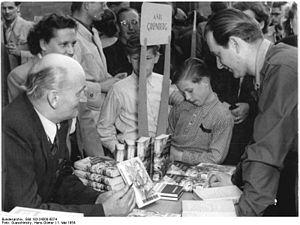
Karl Grünberg est un écrivain et journaliste allemand.